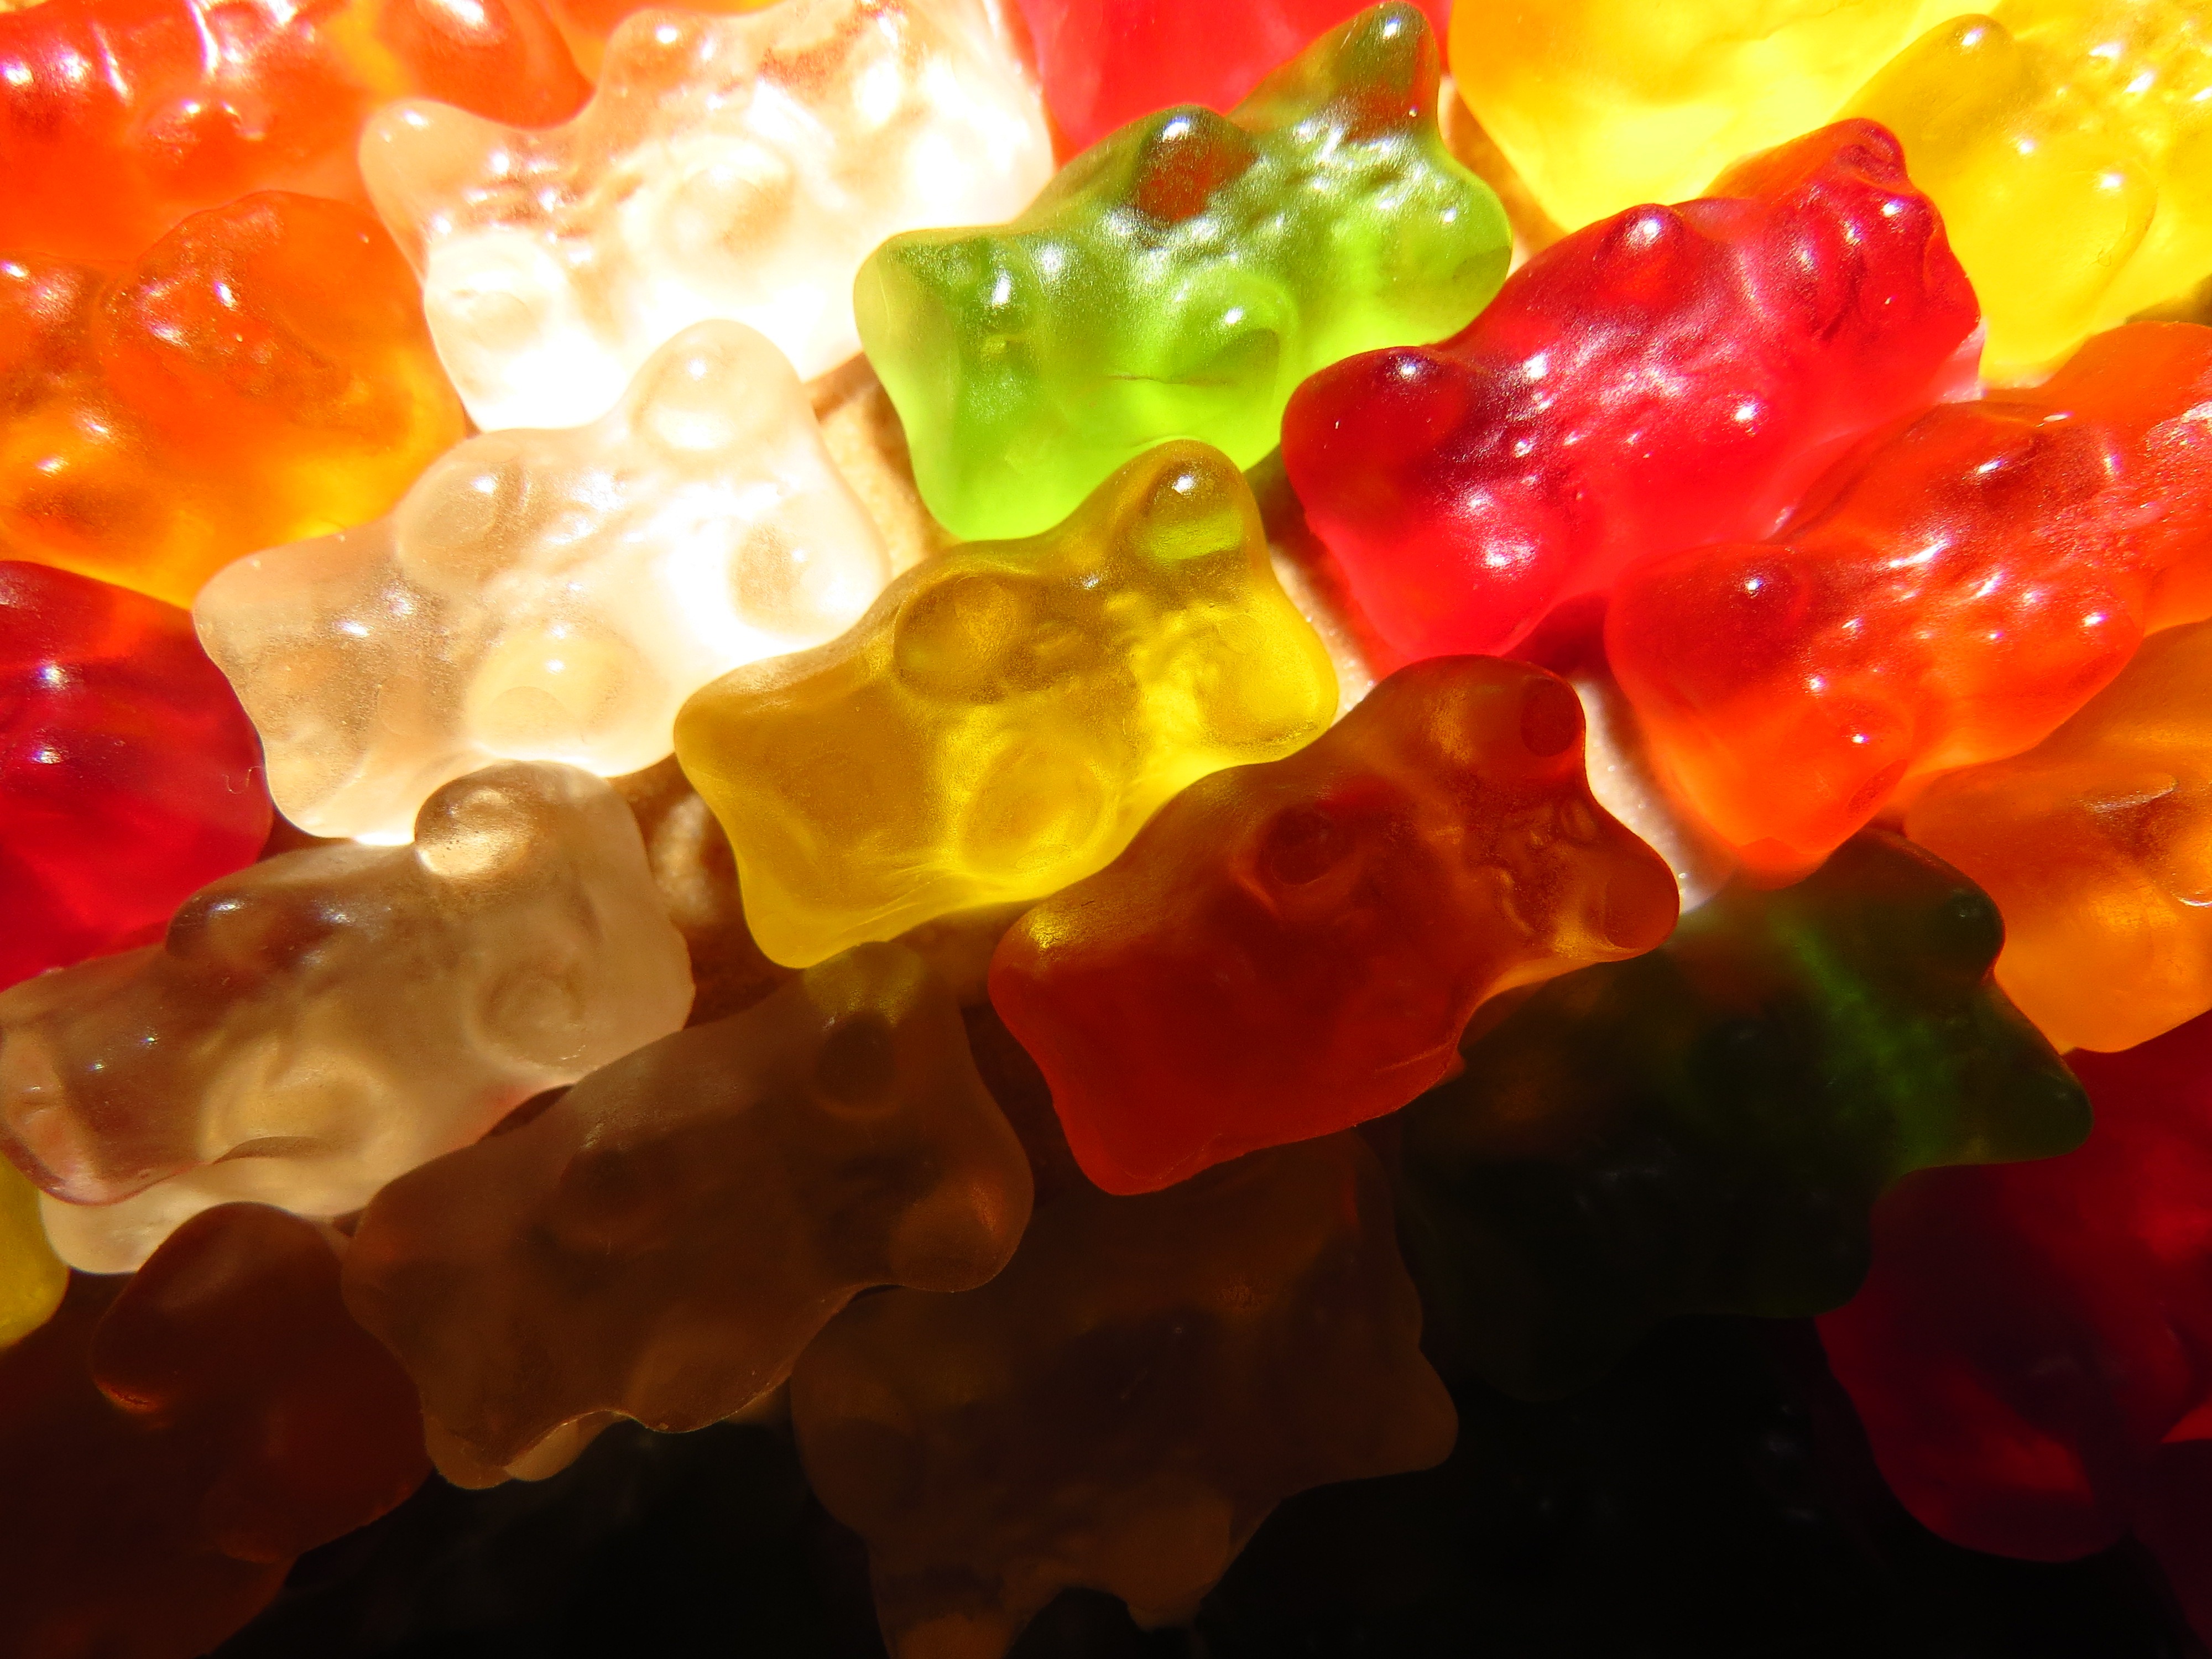
light, white, sweet, flower, petal, pattern, food, green, red, color, colorful, yellow, stick, macro photography, unhealthy, gelatin, gummib rchen, gummi bears, gummi candy